Trikuteshwara Temple, Gadag

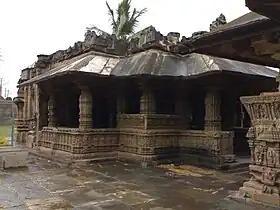
Saraswati temple at Trikuteshwara temple complex Gadag, Karnataka

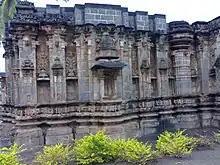
Saraswati temple at Trikuteshwara temple complex Gadag, Karnataka

Trikuteshwara temple is a Hindu temple dedicated to Shiva. The carved temple is in the town of Gadag, 50 km southeast of Hubli-Dharwad, in Karnataka, India. It is dedicated to Shiva and has three lingas mounted on the same stone. There is a shrine dedicated to Saraswathi in this temple and it has carved columns.